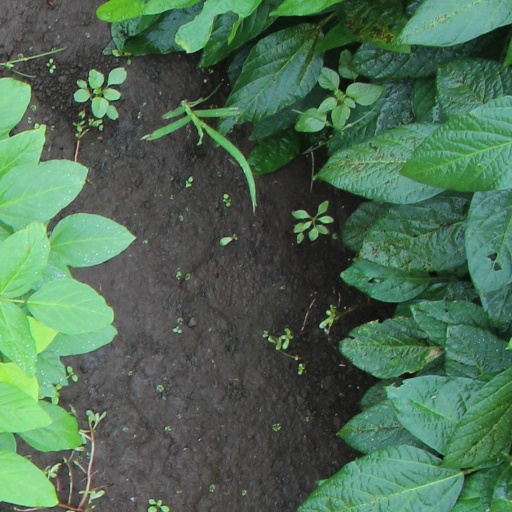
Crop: soybean